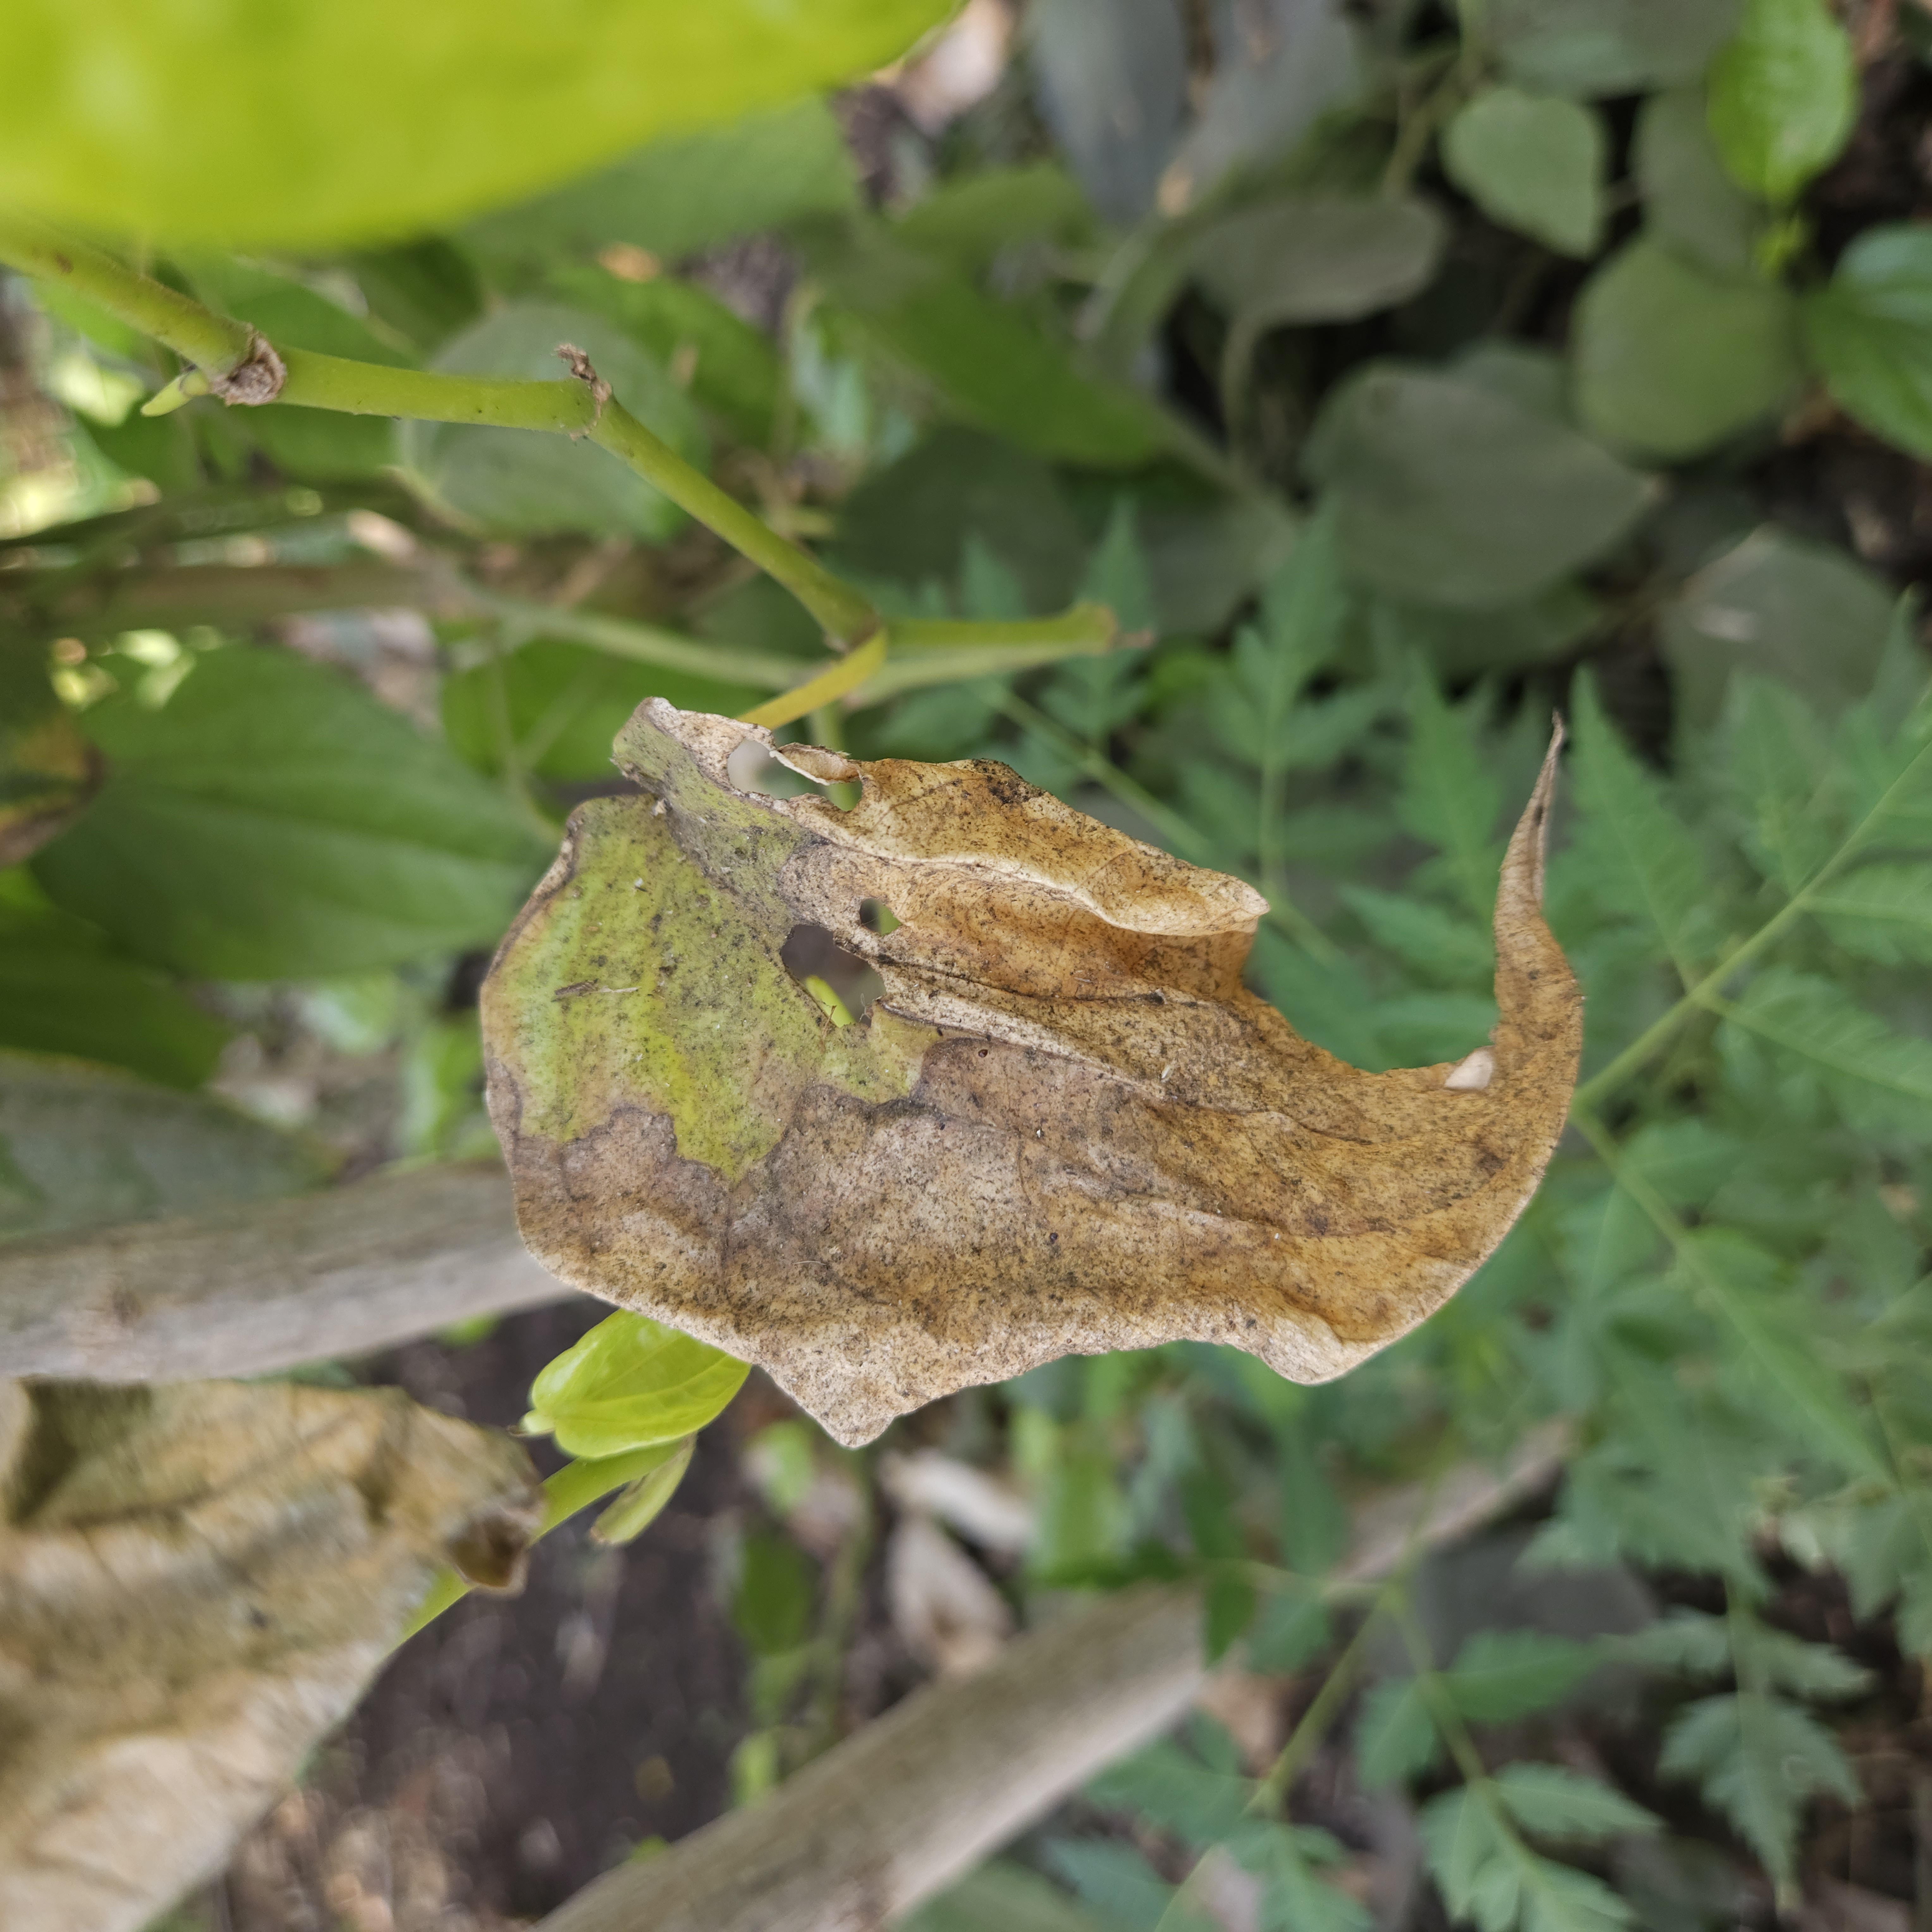
Label: Dried